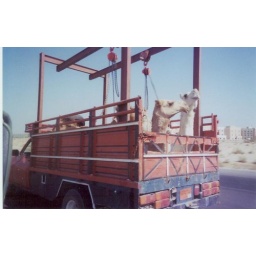
The camels are hoisted in the truck using those pulleys. On the road in Kuwait